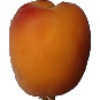
Label: Apricot 1